Reinhold Niebuhr

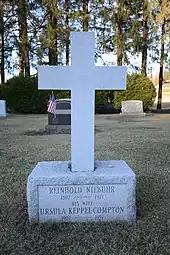
Niebuhr's grave in Stockbridge Cemetery

Niebuhr died on June 1, 1971, in Stockbridge, Massachusetts.